Ford Orion

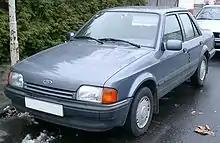
Ford Orion Mark II

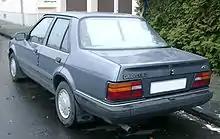
Ford Orion Mark II rear

March 1986 saw the Orion getting the same facelift as the Escort. Internally within Ford it is regarded as an updated model (Apollo-86) rather than a new generation, although it is popularly known as the Mark II. The Mark II brought the option of anti-lock-brakes (ABS) and a heated front windscreen to the range. The base "L" version came with an additional 1.3 litre engine option which used the OHV "'Valencia' engine as used on the Escort, whilst a new 1.4 litre CVH engine option was introduced. This (along with the 1.6 CVH ) was a "lean burn unit" and various models in the range could run on unleaded fuel without modifications to the cylinder head or to the fuel system. Improved locks were fitted across the range initially being of the Chubb AVA design but soon after replaced with the Tibbe type; same as with the Escort, and a number of other improvements were carried out including new suspension and gearbox mounts, updated interior and trim changes, improved soundproofing and revised steering and suspension settings. Trim levels now included the entry-level L, Biscane (special edition) LX, Equipe (special edition) GL, GLS (special edition), Ghia, Ghia Injection and from 1988 the 1600E (special edition).